History of Arabs in Afghanistan

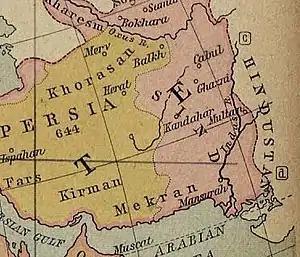
Names of territories during the Caliphate

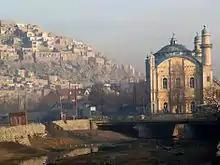
The Shah-Do Shamshira Mosque in Kabul

At the end of the 7th century, the Umayyad Arabs entered into the area now known as Afghanistan after decisively defeating the Sasanian Empire in Nihawand. Following this colossal defeat, the last Sasanian shah, Yazdegerd III, who became a hunted fugitive, fled eastward deep into Central Asia. In pursuing Yazdegerd, the route the Arabs selected to enter the area was from north-eastern Iran and thereafter into Herat where they stationed a large portion of their army before advancing toward eastern Afghanistan. Some Arabs settled in these new areas and married locals while adopting new customs. Other groups and contingents who elected not to settle gradually pushed eastwards but encountered resistance in areas surrounding Bamiyan. When ultimately arriving at Kabul, the Arabs confronted the Kabul Shahan who had built a long defensive wall around the city. The bloodiest war in Kabul was in Chahardi area where still tombs of Arabs killed in that war exist in Darulaman area. The most famous Arab character killed in that war was Shah-do Shamshira, whose tomb is located near Kabul river in Asmayee street. One of the most famous Commanders who fought against Arab invaders is known as "Mazangi". Mazangi was in command at the battle of "Asmayee" (Kohi-Sherdarwaza) where Shah-Do Shamshira was killed. There is a number sights where Arab invaders fought in Kabul, but the bloodiest battle after Asmayee was the battle of Alwoden in the area known as Darul Aman today. The historical details of this battle remains largely unknown, though the Arabs were nonetheless subdued in the long term.